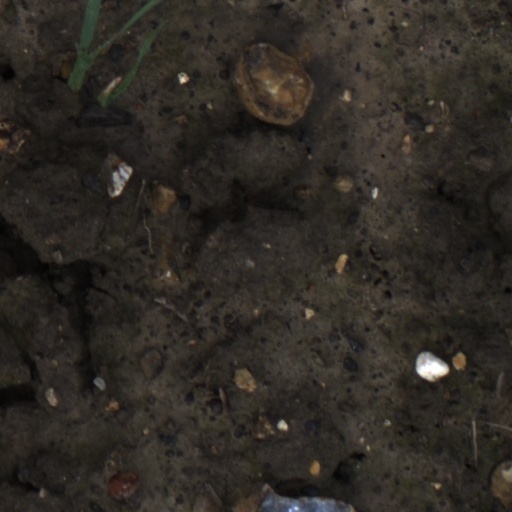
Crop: wheat